Piota

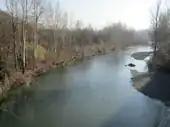
The Piota close to its confluence in the Orba

The Piota passes through the territory of the communes of Bosio, Casaleggio Boiro, Lerma, Tagliolo Monferrato, Silvano d'Orba and Rocca Grimalda. As a tributary of the Orba, the Piota falls within the Po basin.